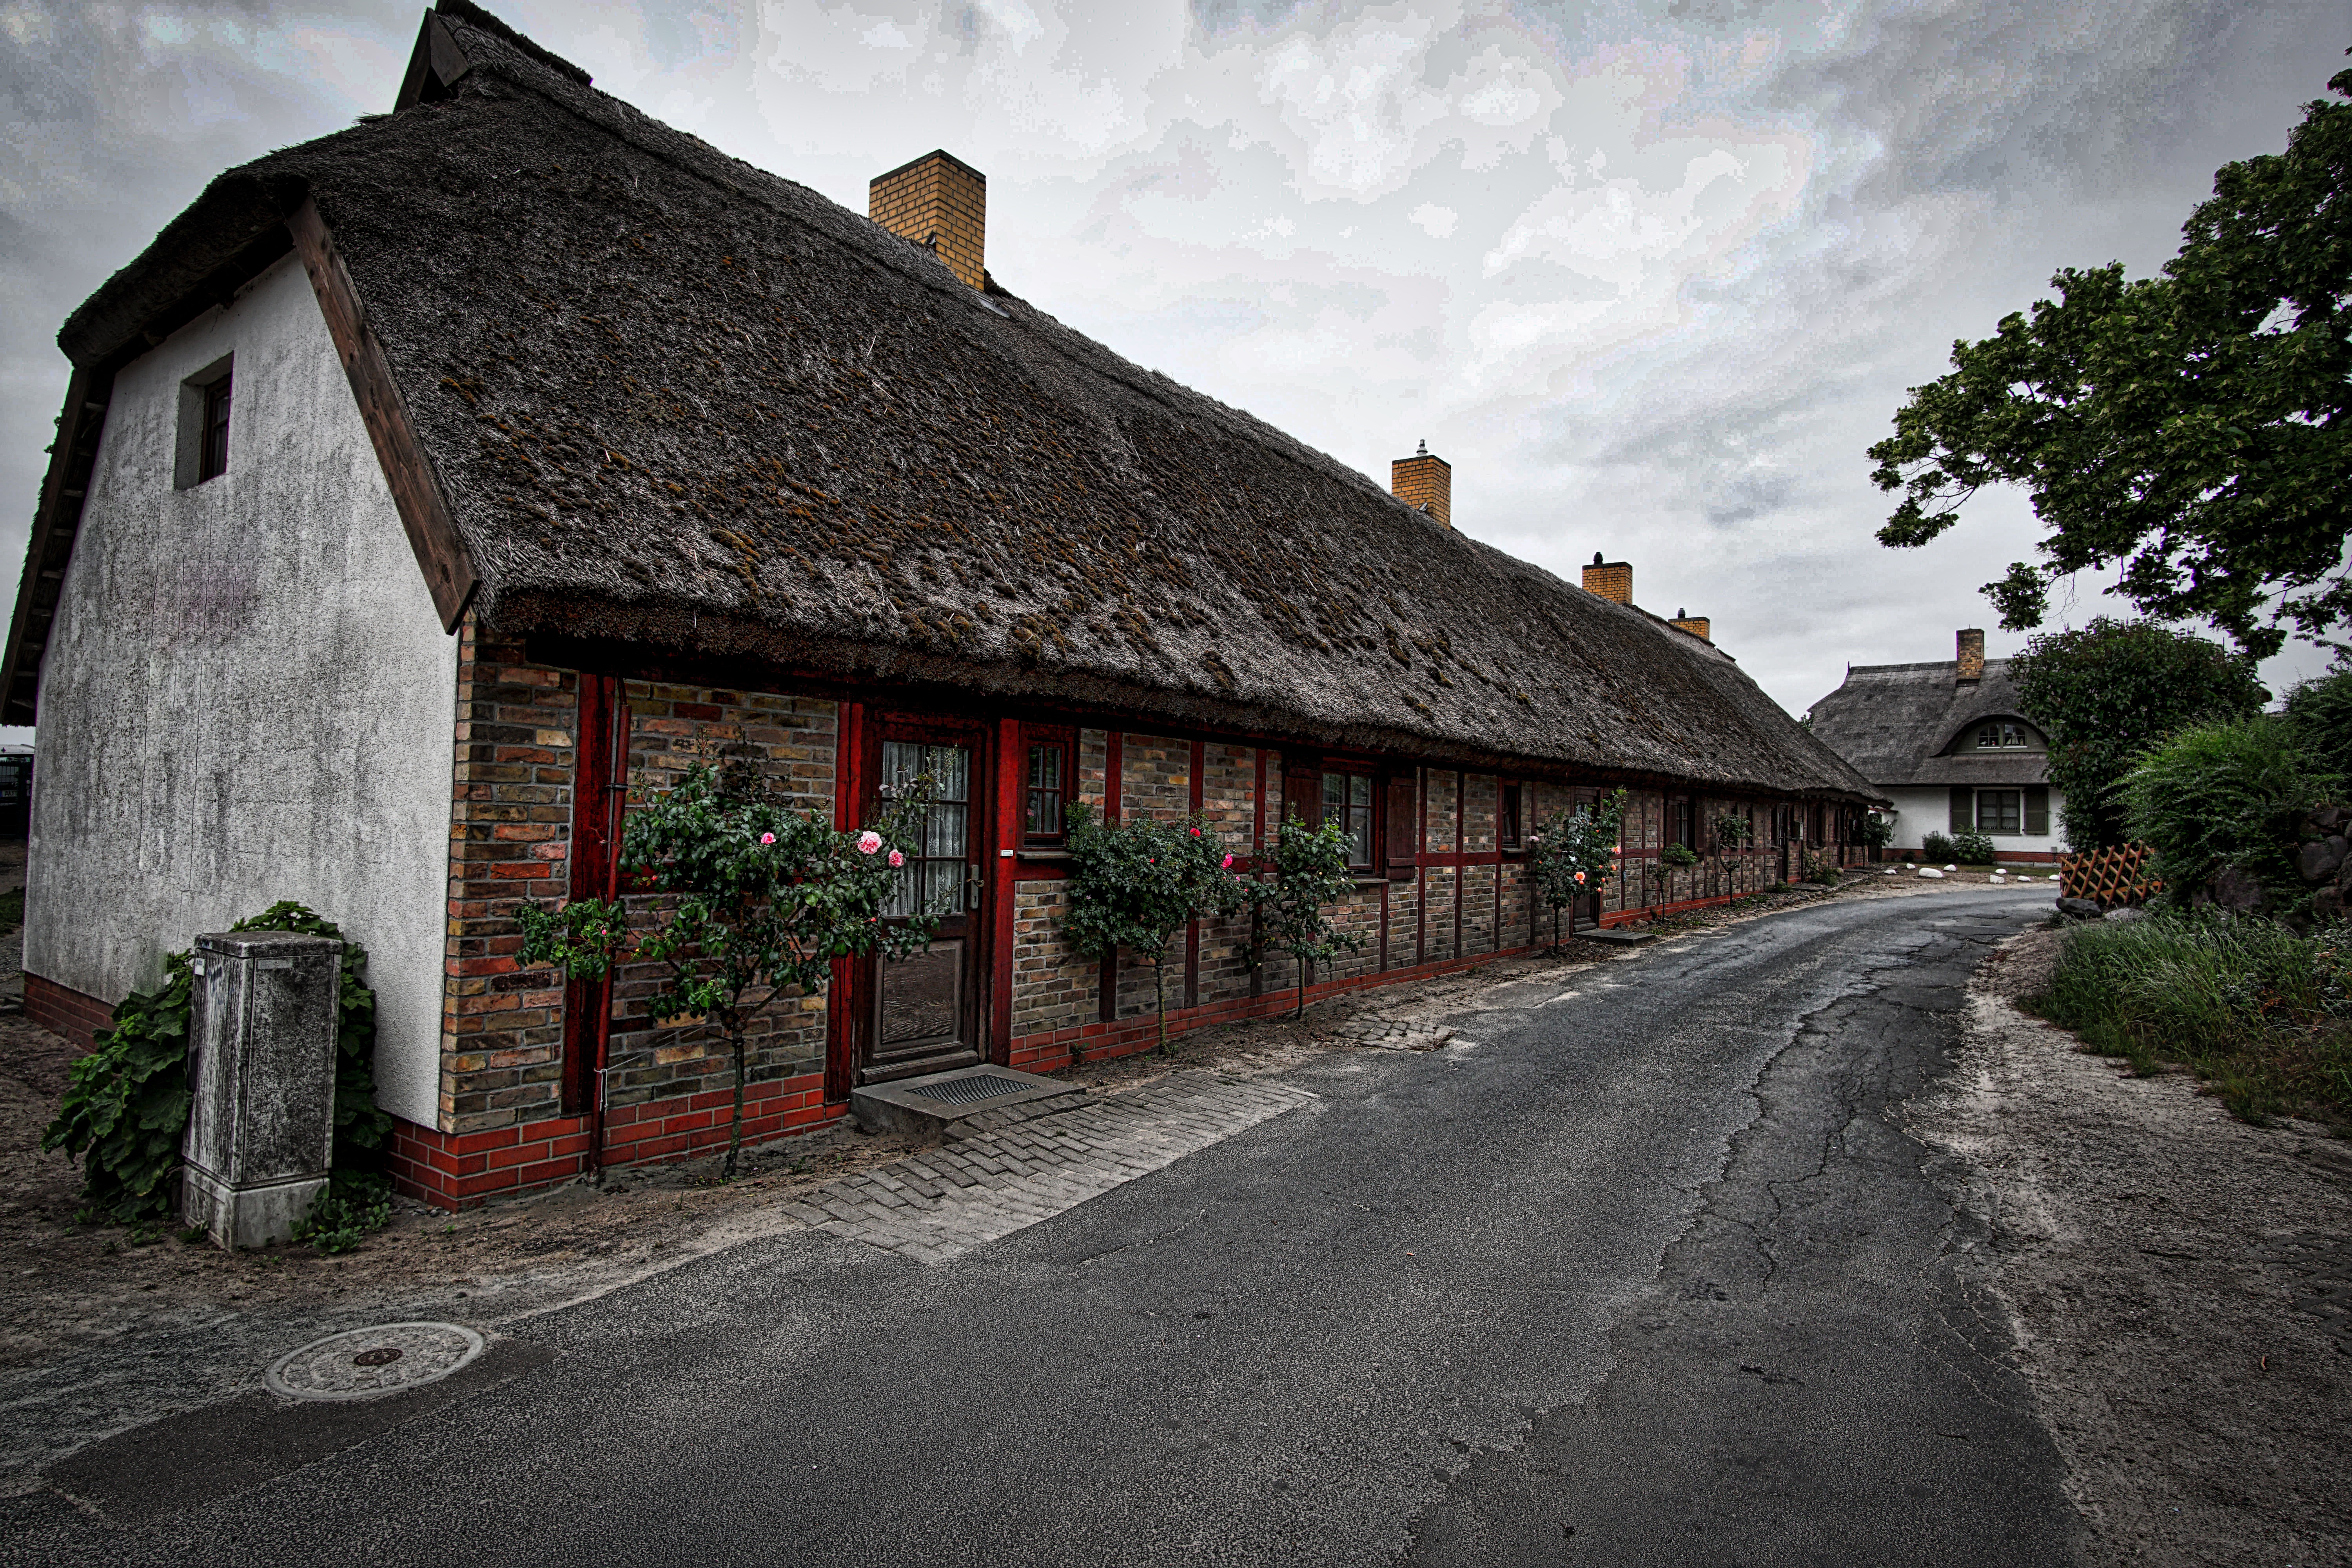
house, town, building, village, transport, cottage, thatched roof, estate, baltic sea, rural area, fisherman's house, rugen